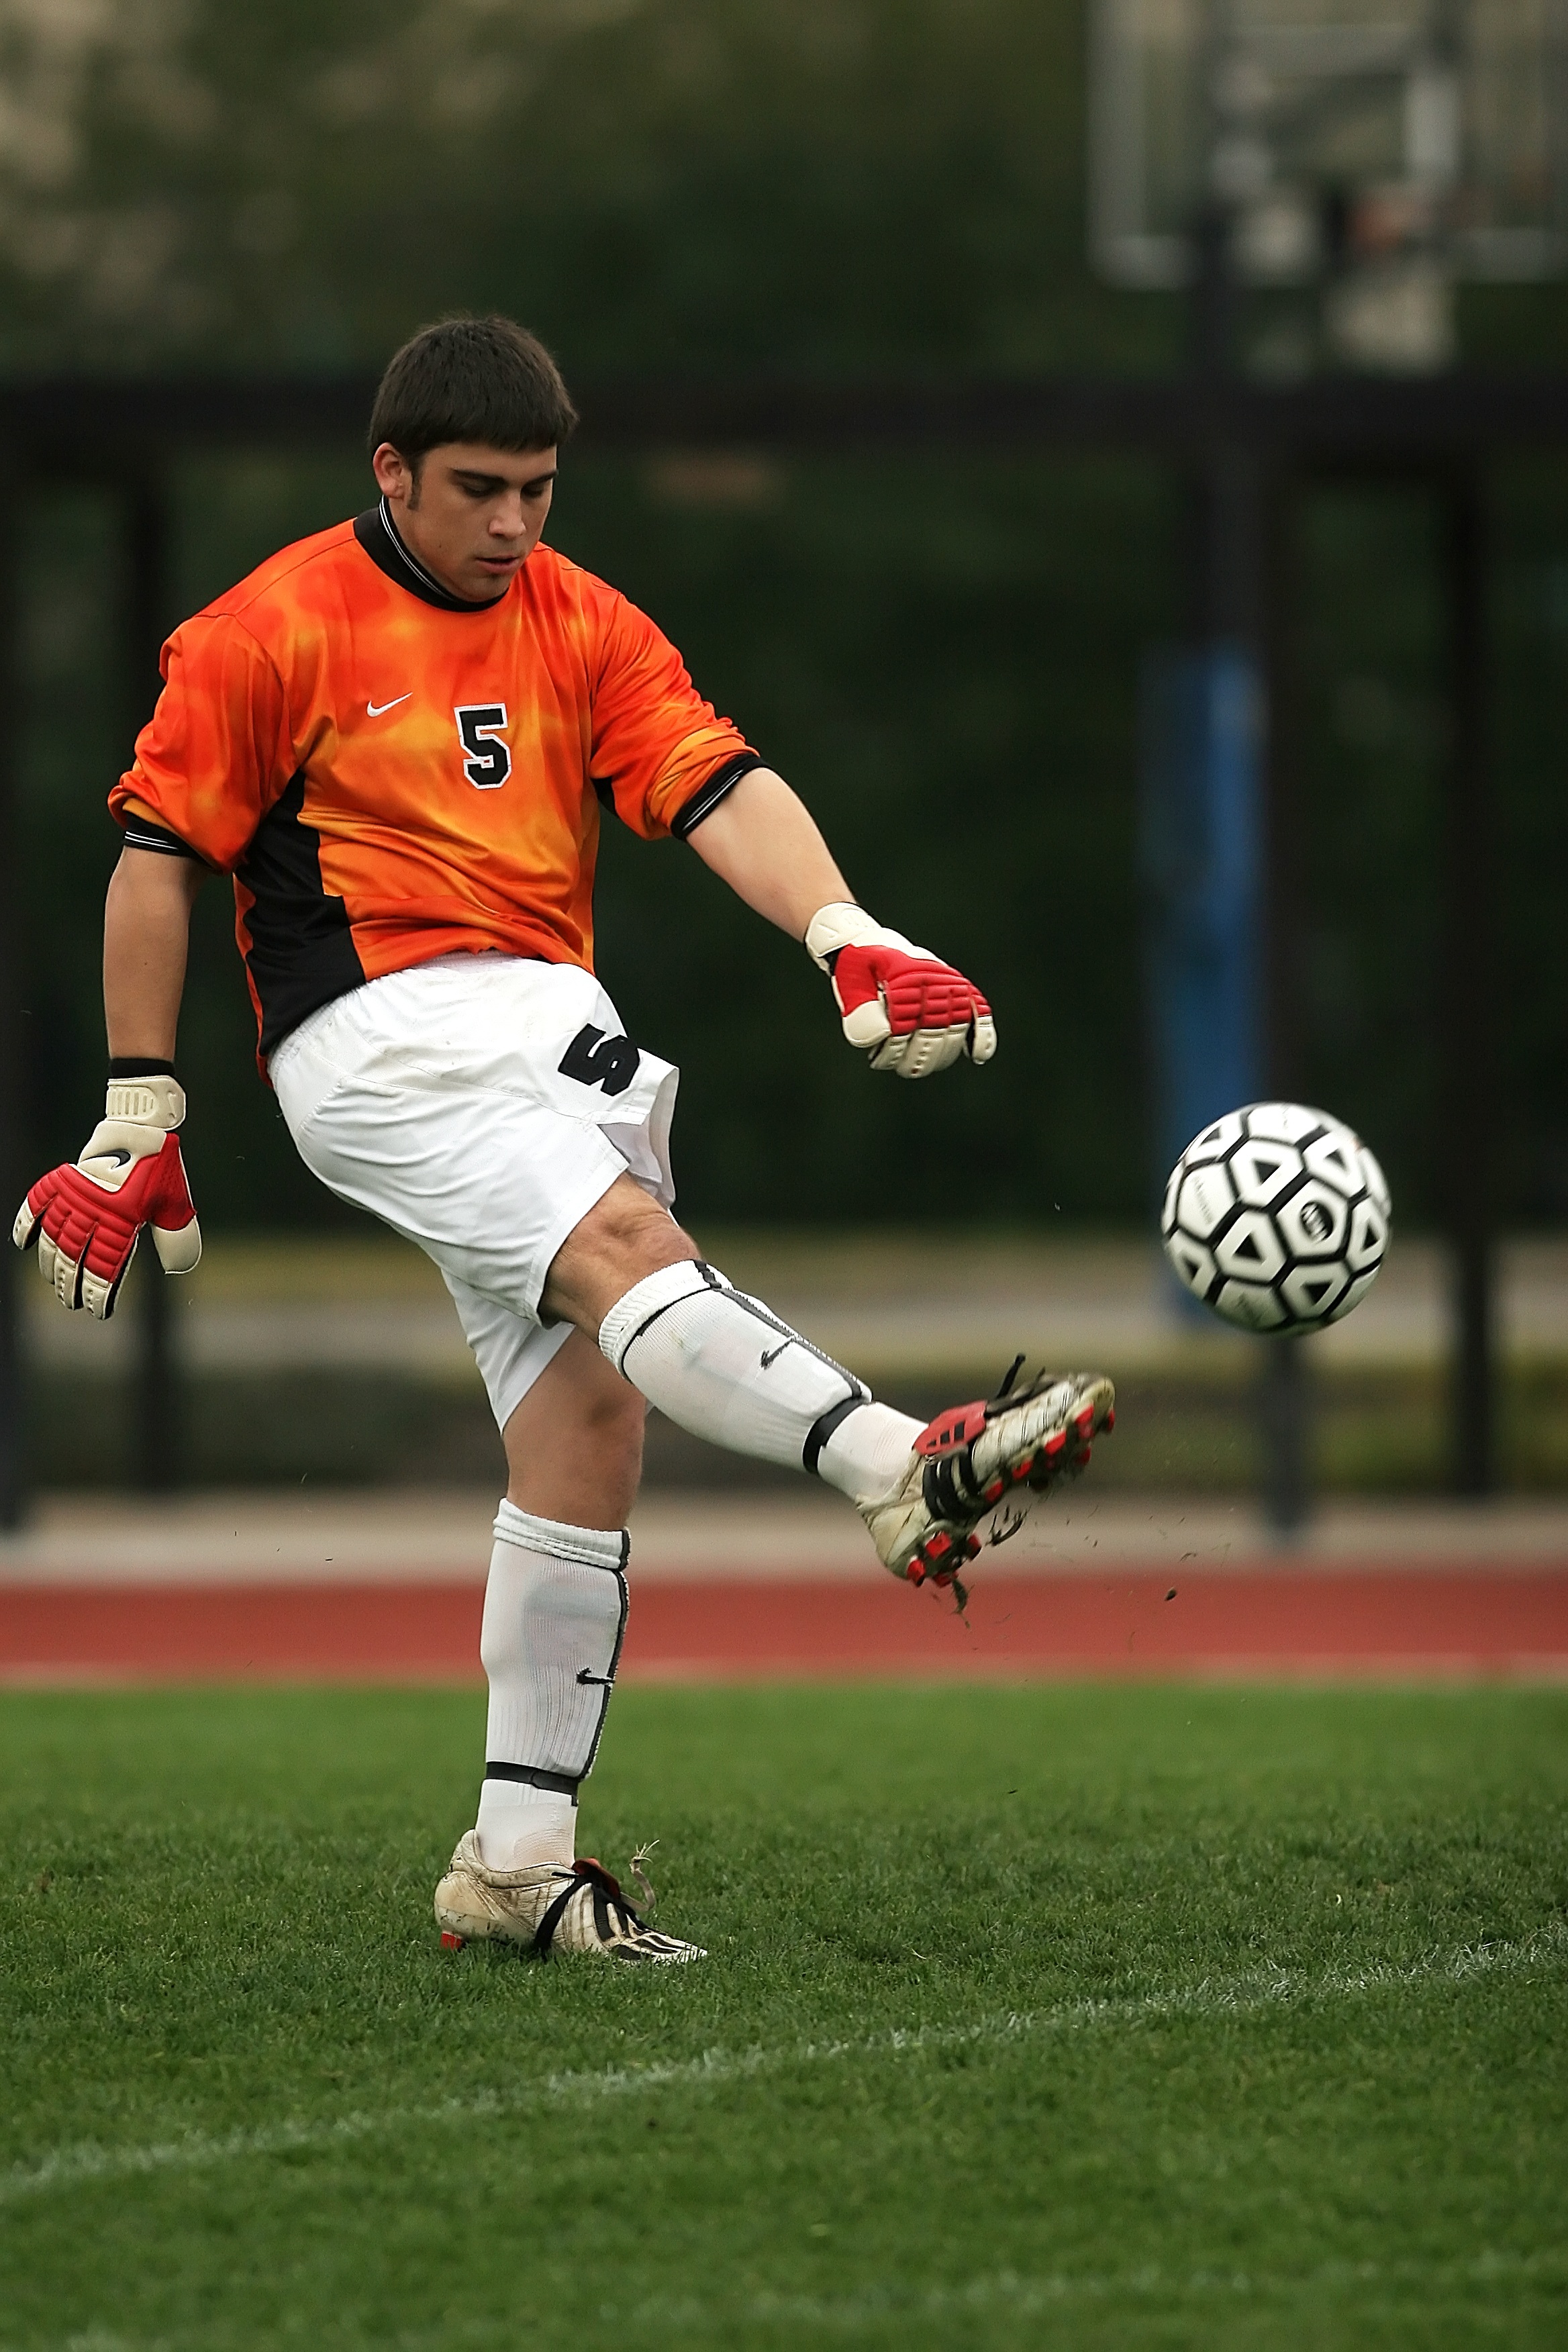
grass, baseball, sport, field, game, green, action, soccer, football, player, pitch, competition, sports, ball, school, kick, goalie, tackle, football player, ball game, football game, kicking, sports balls, soccer player, soccer ball, team sport, goal keeper, infielder, goal tender, college baseball, competition event, bat and ball games, baseball positions